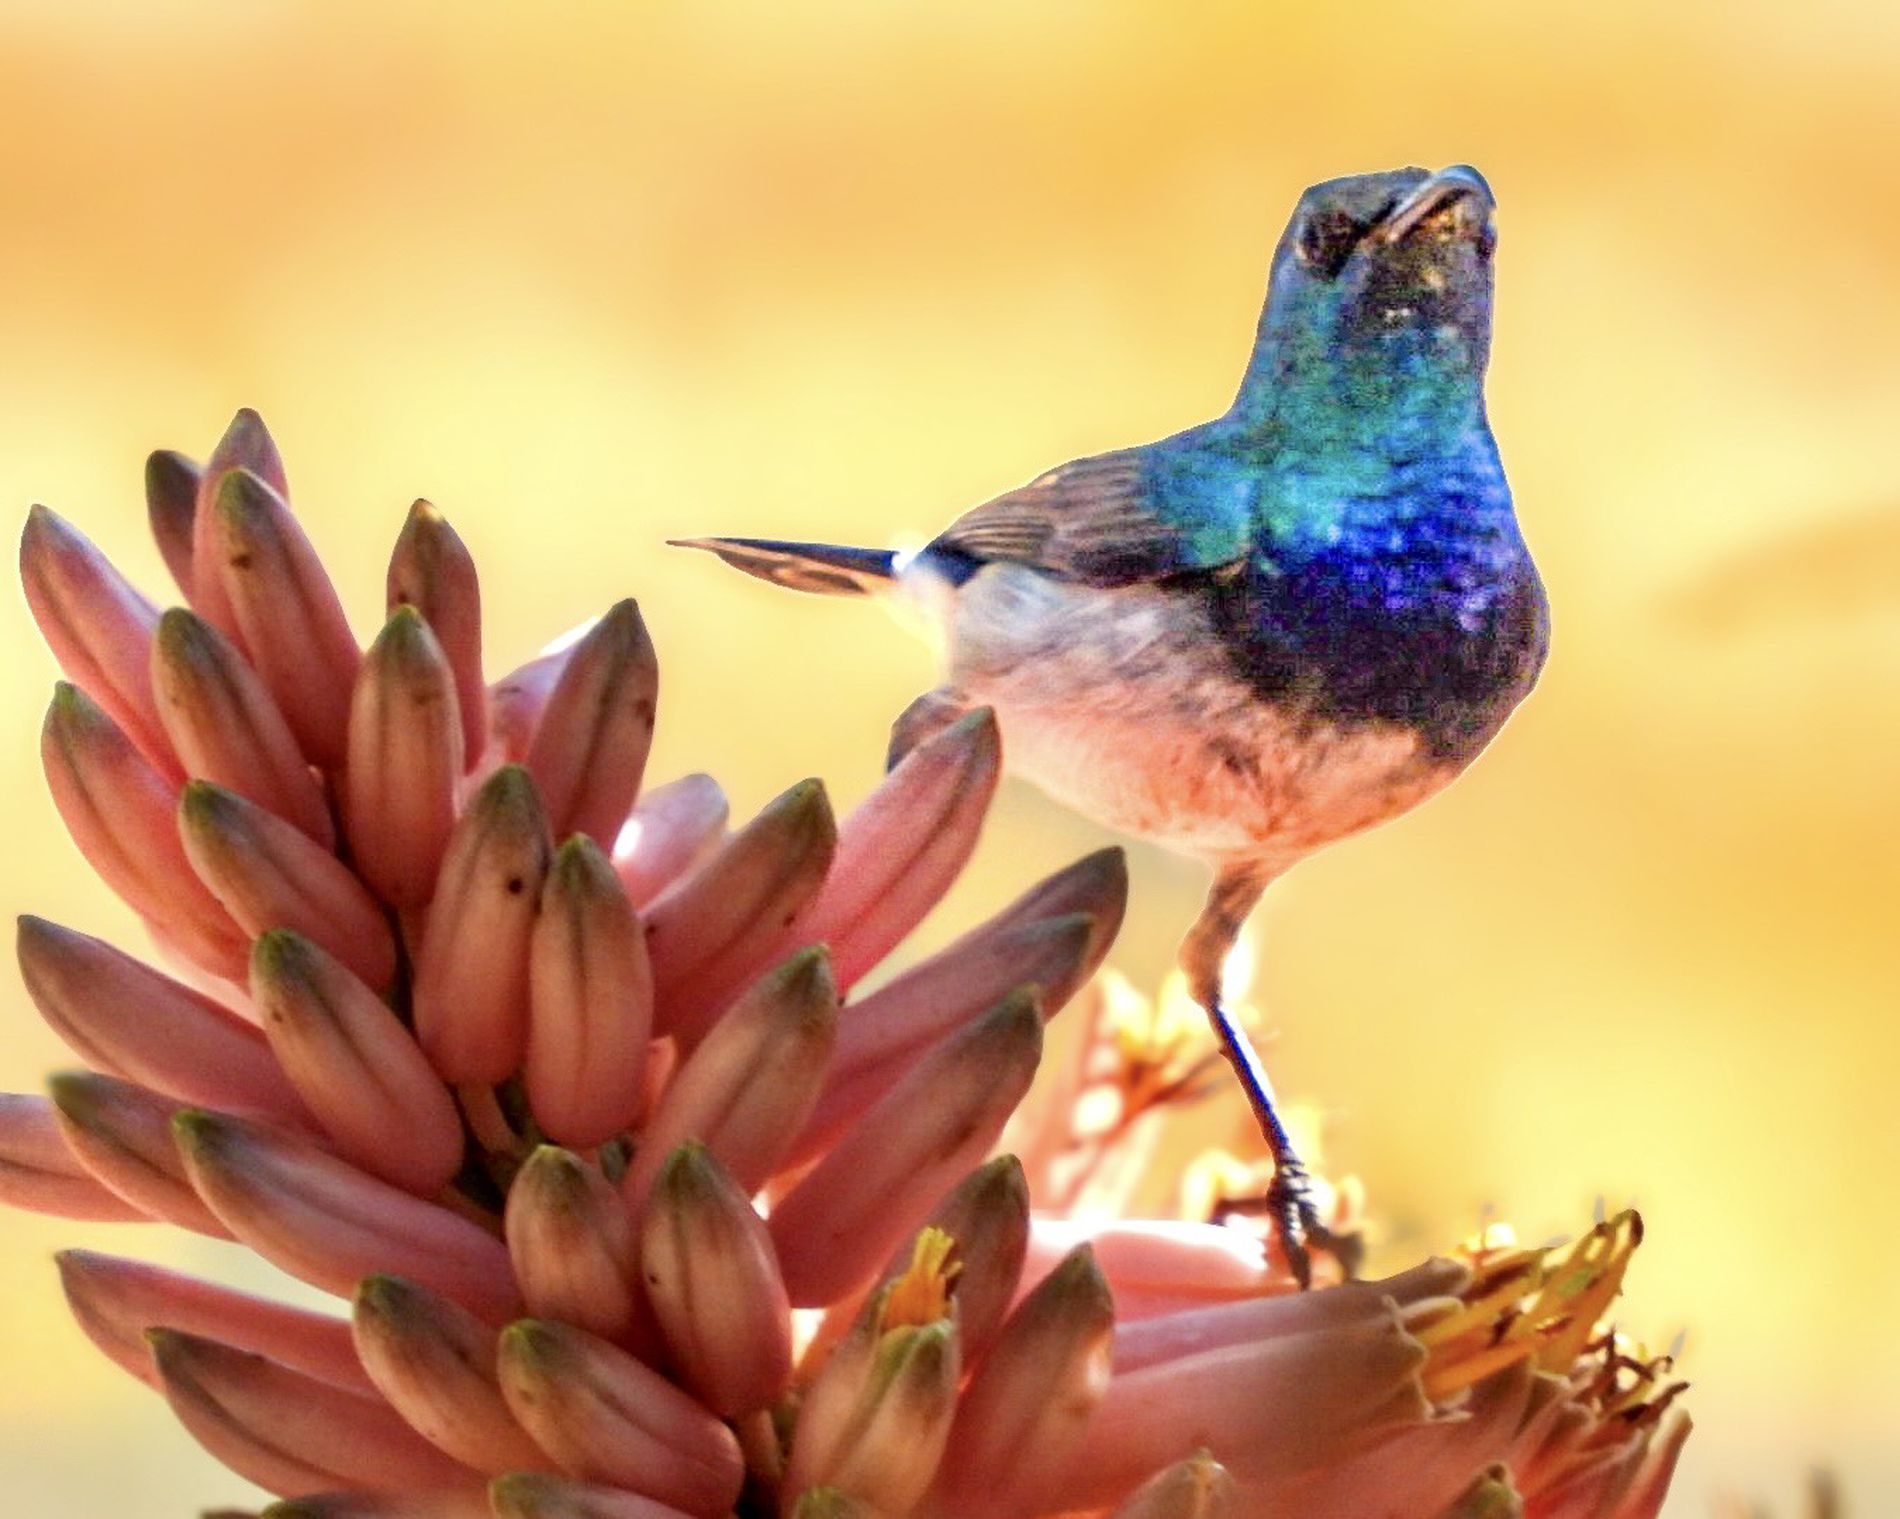
Bird on a Flower
A small, colorful bird standing on a pink flower. The background is bright and blurry, making the bird and flower stand out clearly.
A close up photo. The bird and flower are clear, and the background is blurry, making the bird stand out. The light is warm and soft.
Labels: Animal, Bird, Beak, Hummingbird, Jay, Flower, Petal, Plant, Finch, Pollen, sky
Camera: NIKON CORPORATION COOLPIX P1000
Aperture: F8
Exposure: 1/320 sec
ISO: 400
Focal length: 539